Indigenous territory (Brazil)

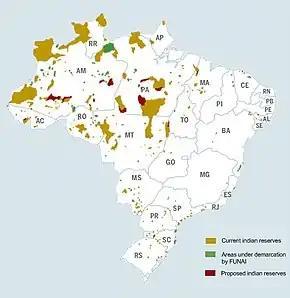
Map of Brazilian Indigenous lands with 2008 data. Orange indicates demarcated lands; green shows lands under the demarcation process, and dark red marks new proposals

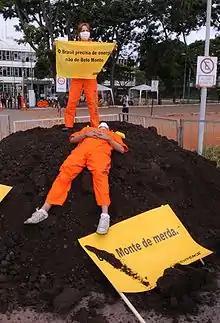
Protesters dressed in orange uniforms hold yellow signs. One of them is standing on top of a small pile of dirt and the other one is laying on it. The sign on the dirt says "pile of shit"

The "Indian Statute" (Law 6 001), enacted in 1973, remains in effect today. Despite extensive debate, conflicts with the latest Constitution, and a proposed bill to amend it, the reform has never been voted on. The Statute defined the legal status of Indigenous peoples and their communities, aiming to "preserve their culture and integrate them, progressively and harmoniously, into the national community." It considered Indigenous peoples integrated when they were "incorporated into the national community and recognized as fully exercising civil rights, even while retaining customs, traditions, and practices characteristic of their culture."